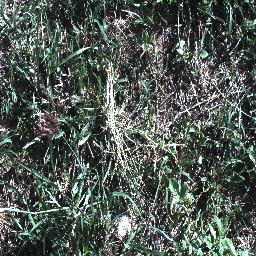
Label: negative